Tiling window manager

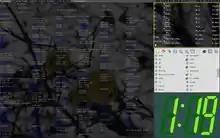
The dwm window manager with the screen divided into four tiles

In computing, a tiling window manager is a window manager with the organization of the screen often dependent on mathematical formulas to organise the windows into a non-overlapping frame. This is opposed to the more common approach used by stacking window managers, which allow the user to drag windows around, instead of windows snapping into a position. This allows for a different style of organization, although it departs from the traditional desktop metaphor.